Adriana Ocampo

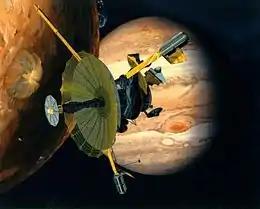
Artist's concept of "Galileo" at Io with Jupiter in the background; the high-gain antenna is fully deployed

In 2005, Ocampo was a member of the Galileo mission's team . She led of the near-infrared mapping spectrometer (NIMS), on "Galileo's" project, acting as the science coordinator for flight project mission operations. "Galileo" was launched in 1989 in route to Jupiter, bearing four remote-sensing instruments, one of them being NIMS. Ocampo was in charge of scheduling the observations of Jupiter's moon Europa, and leading the data analysis. Adriana Ocampo and her colleges published the results of this study in the "Icarus" journal titled ""Galileo's" Multiinstrument Spectral View of Europa's Surface Composition".